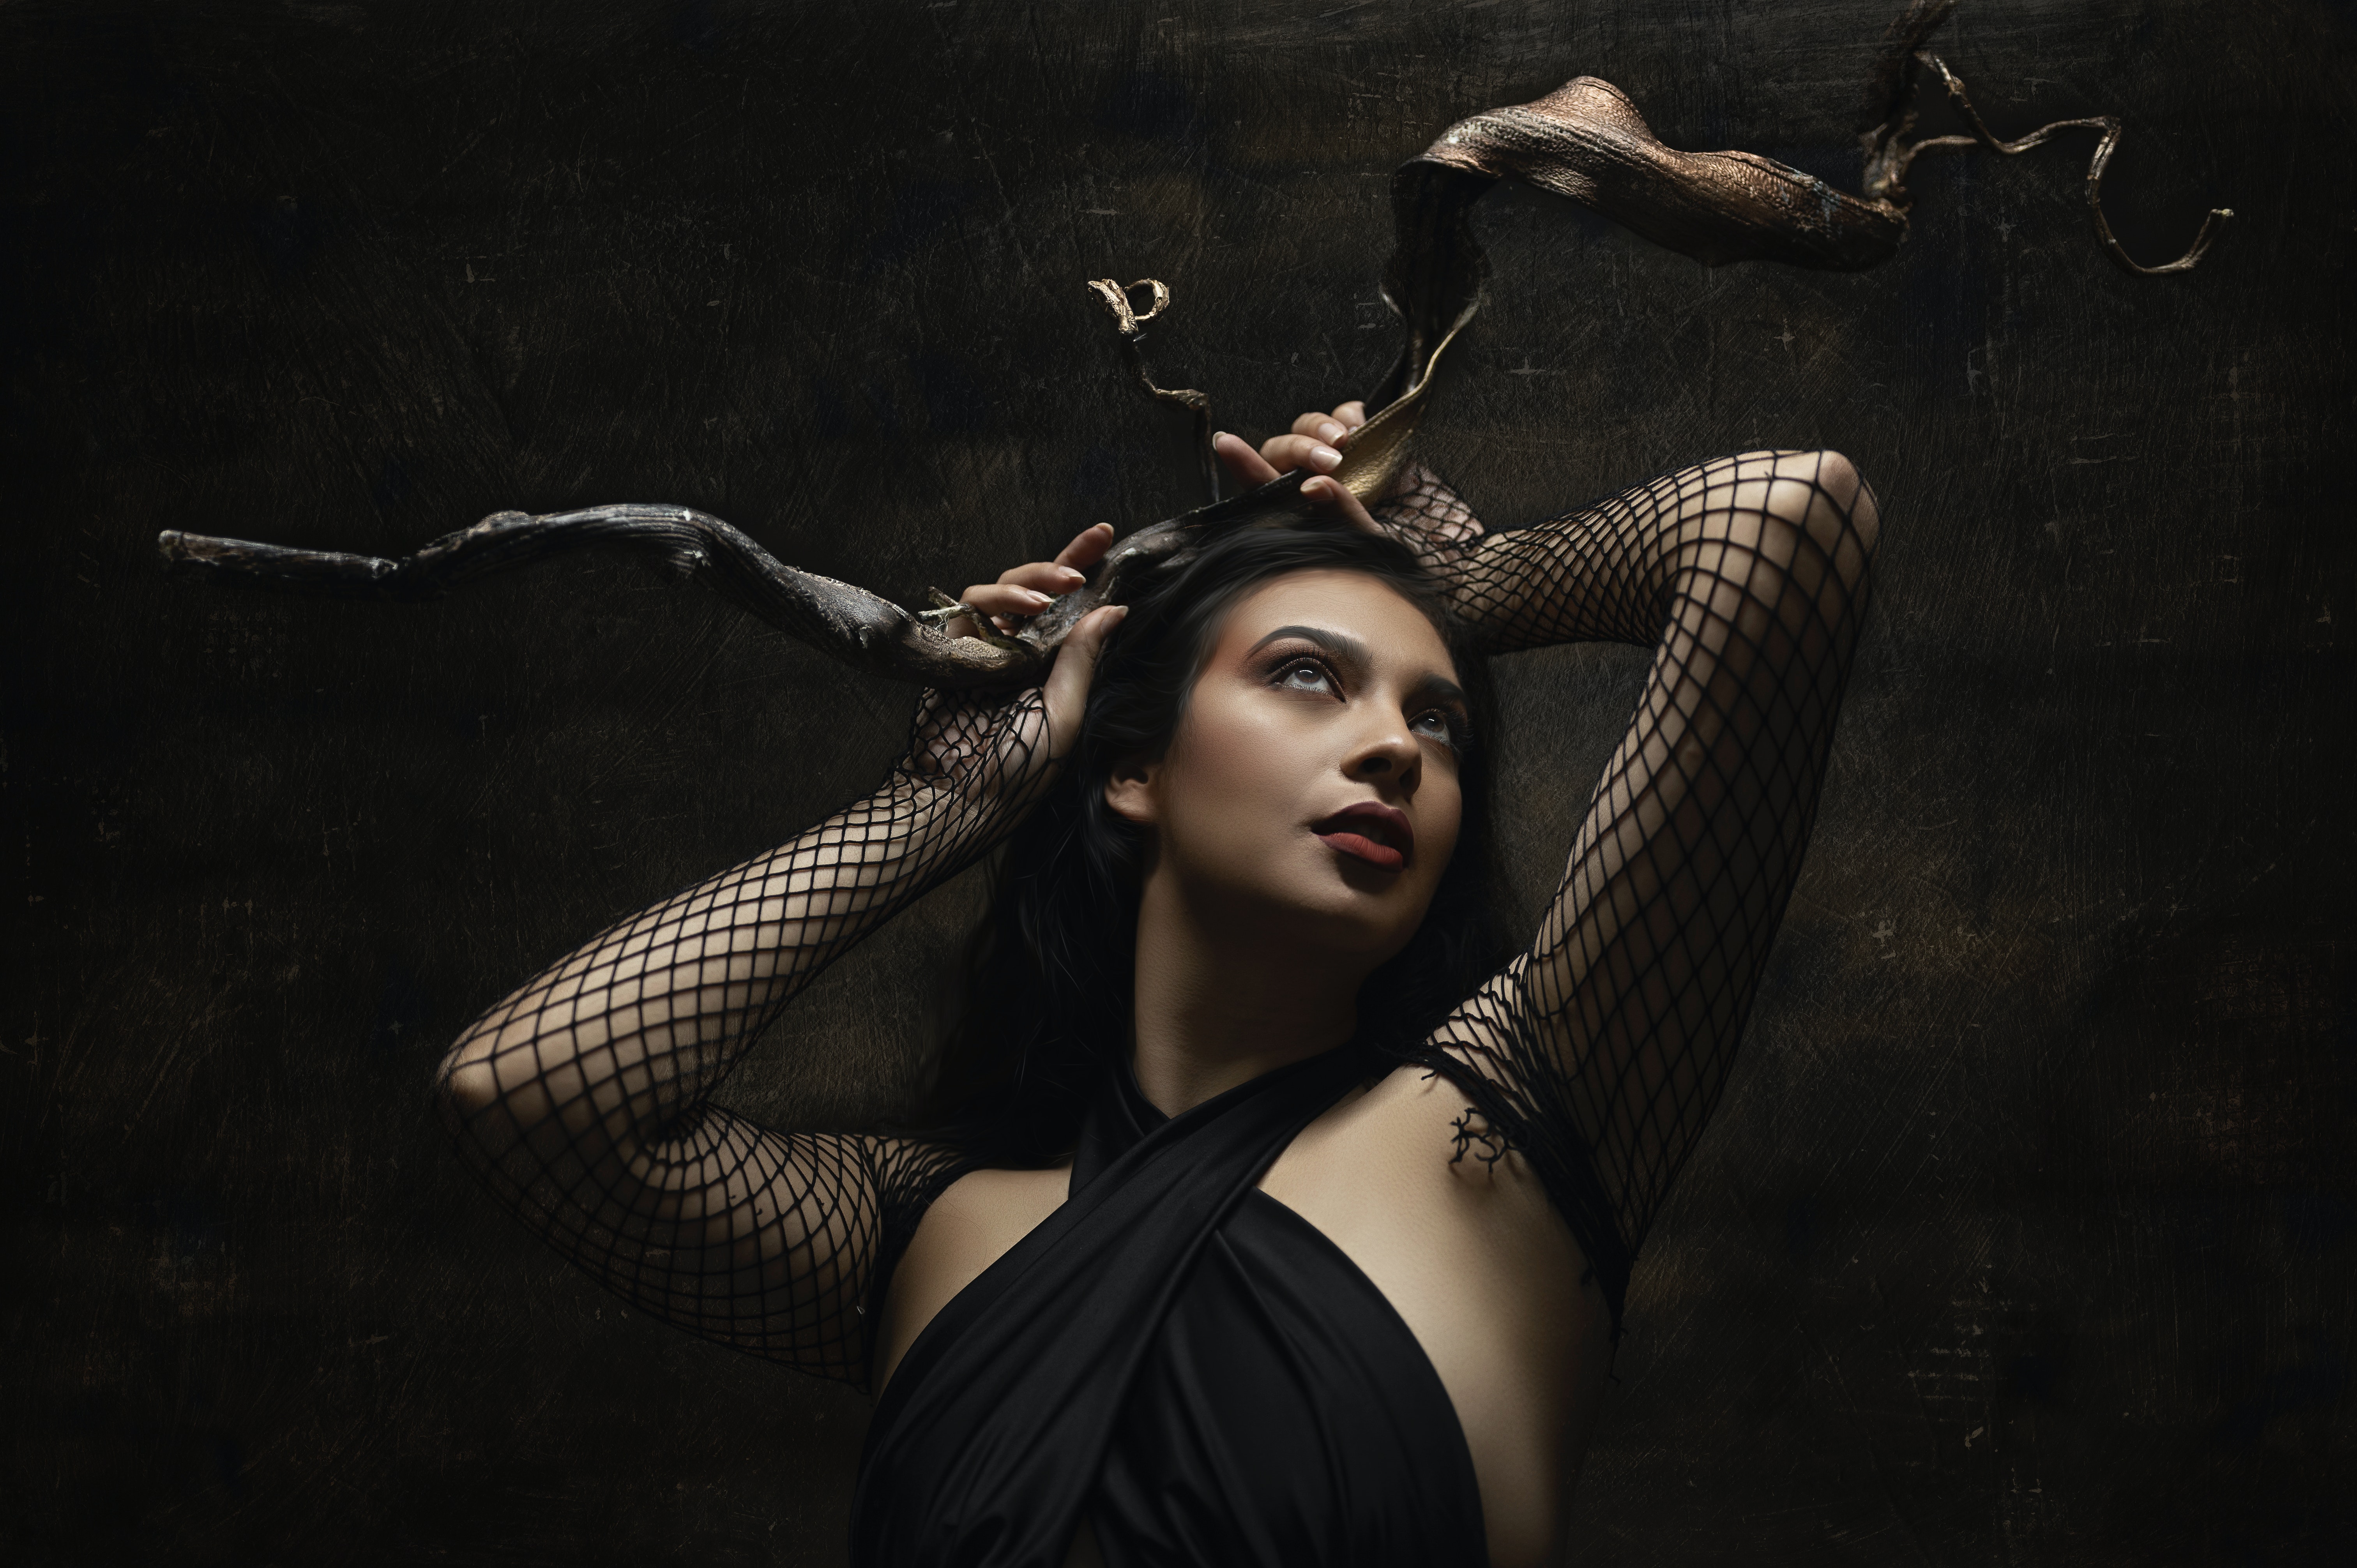
woman, arm, eyelash, flash photography, branch, gesture, grey, style, twig, performing arts, beauty, entertainment, jewellery, cg artwork, eyewear, darkness, monochrome, fashion model, monochrome photography, fashion design, midnight, brown hair, headpiece, forest, fashion accessory, performance art, night, flesh, portrait photography, illustration, goth subculture, shadow, still life photography, graphics, photo shoot, performance